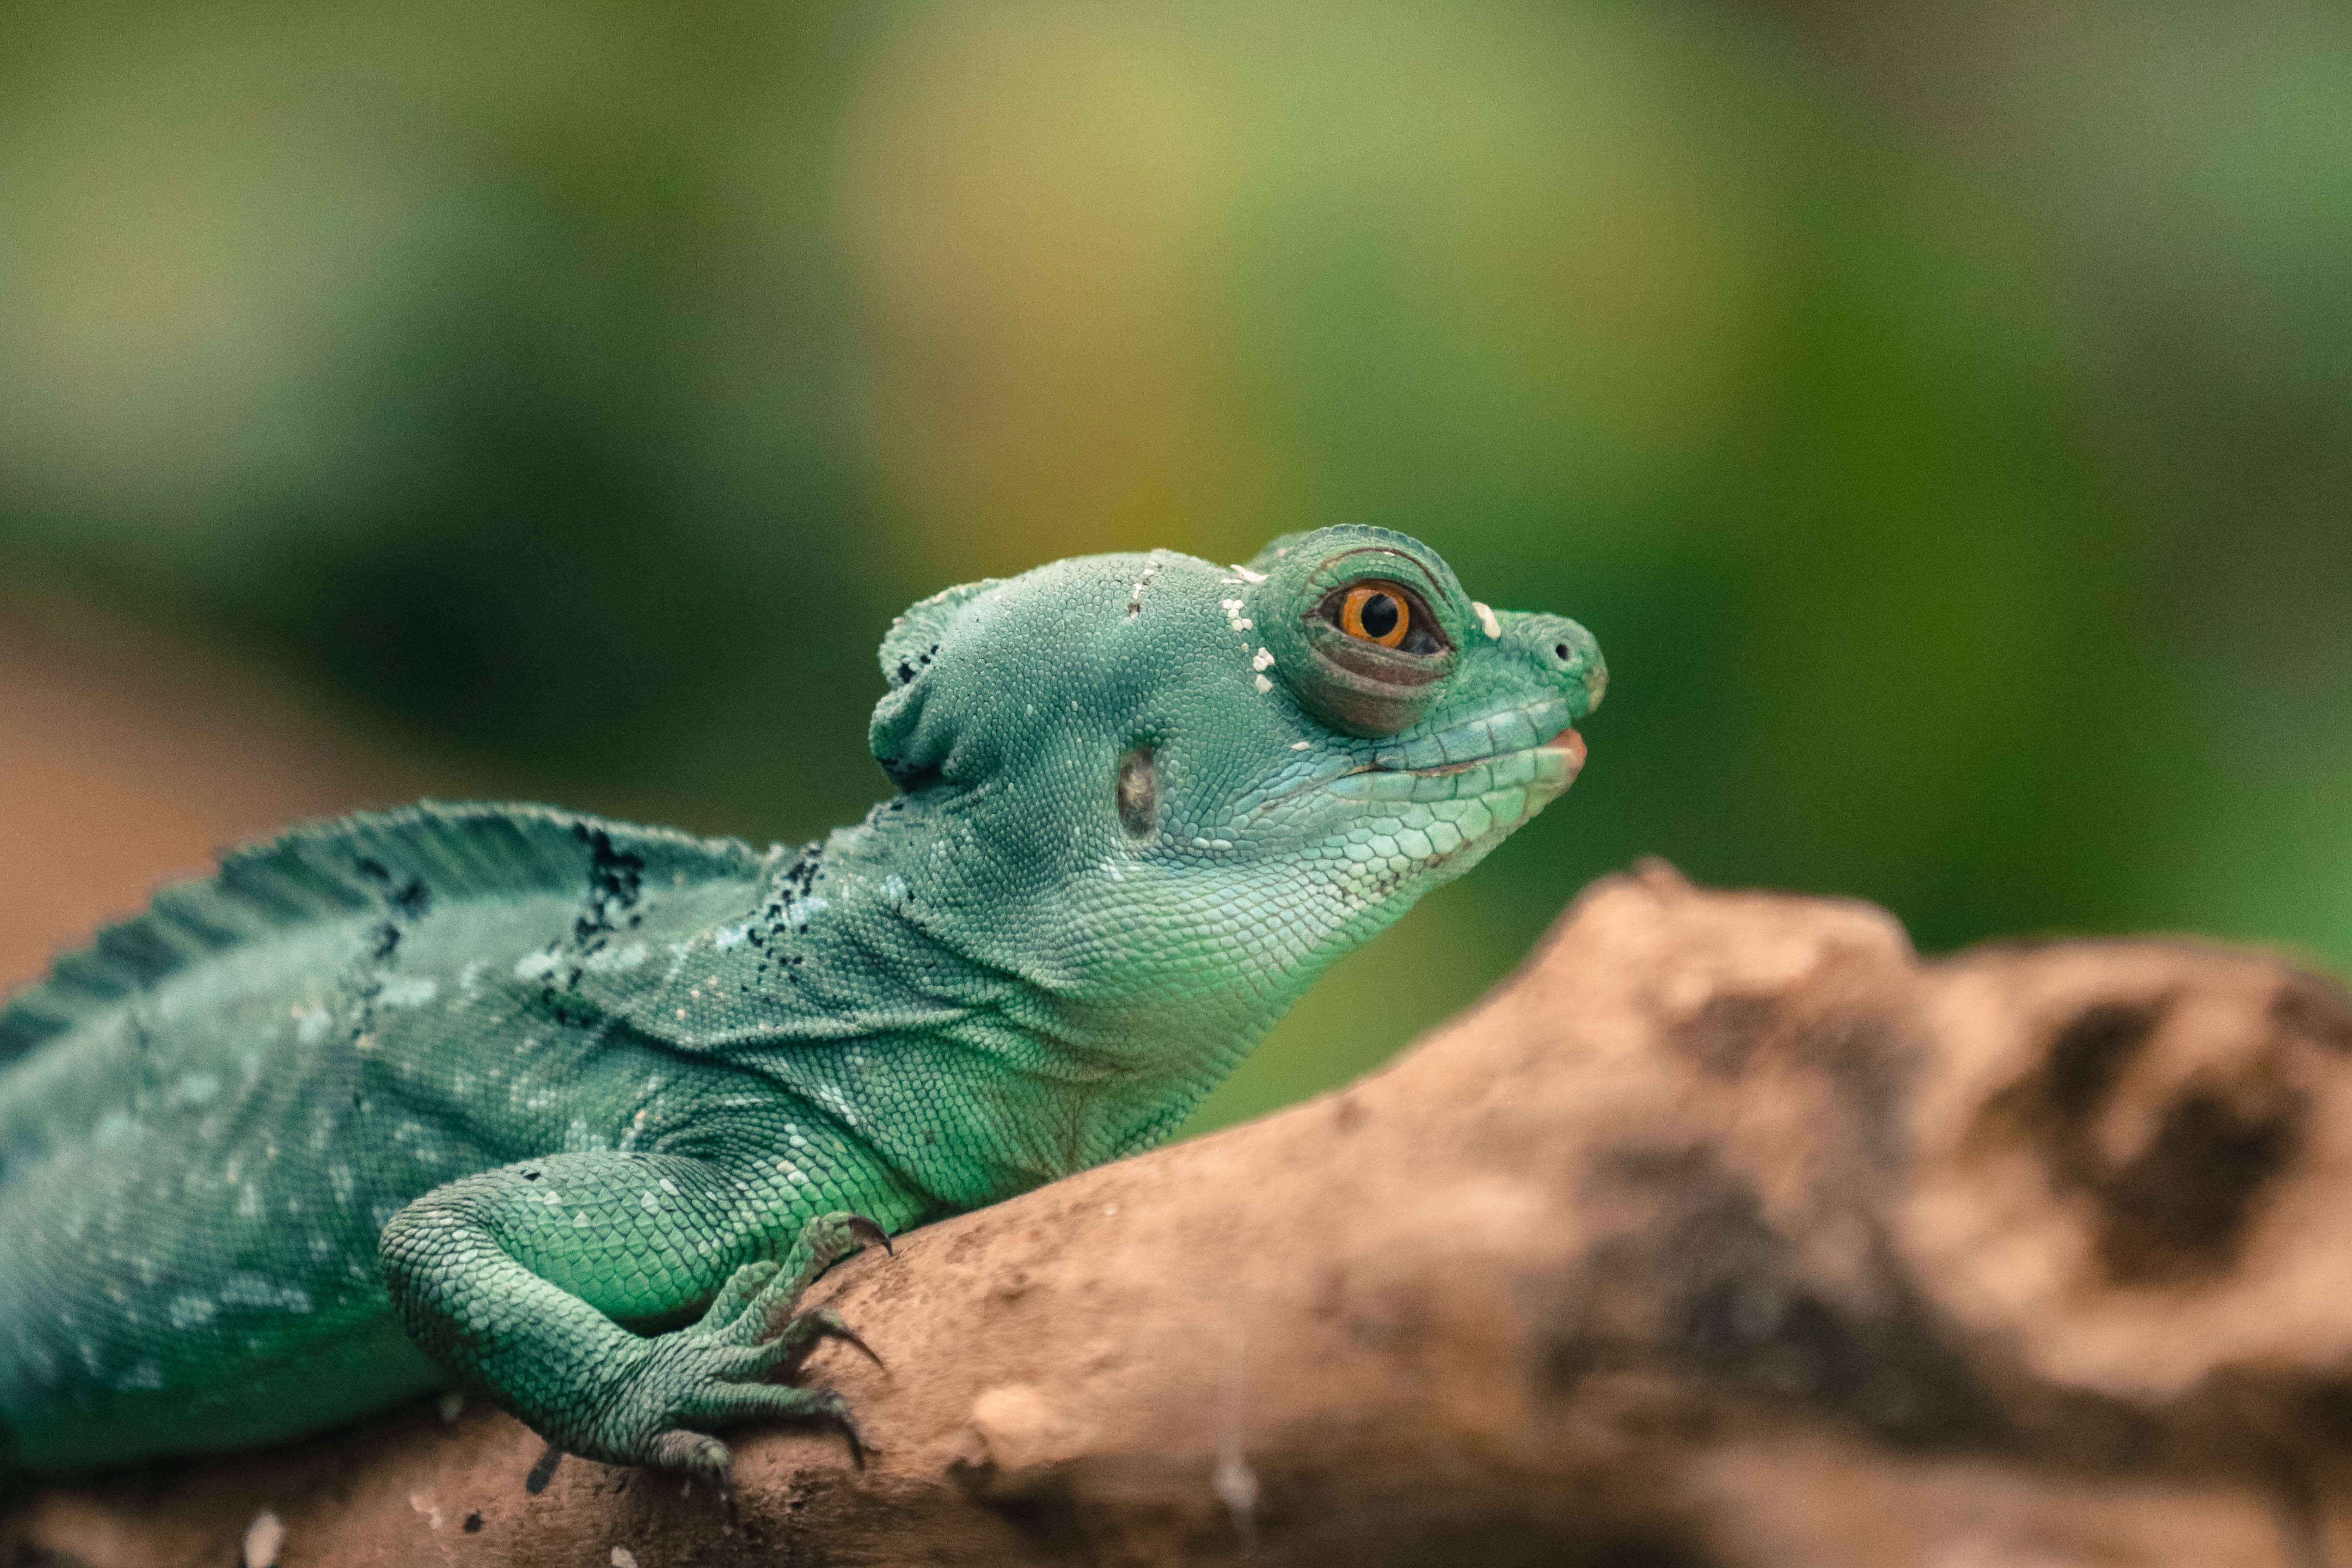
nature, animal, wildlife, green, reptile, fauna, lizard, green lizard, close up, animals, vertebrate, exotic, macro photography, scaled reptile, lacertidae, african chameleon